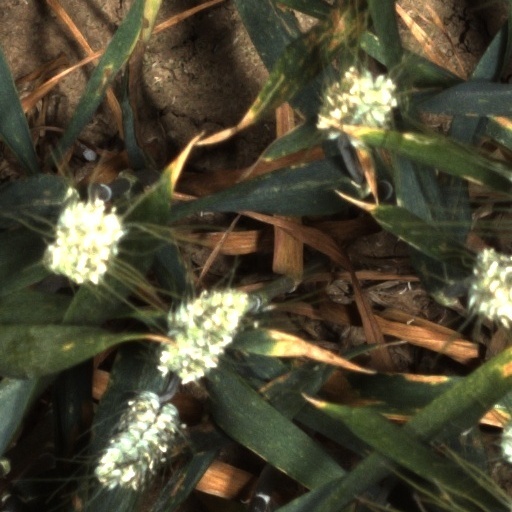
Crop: wheat